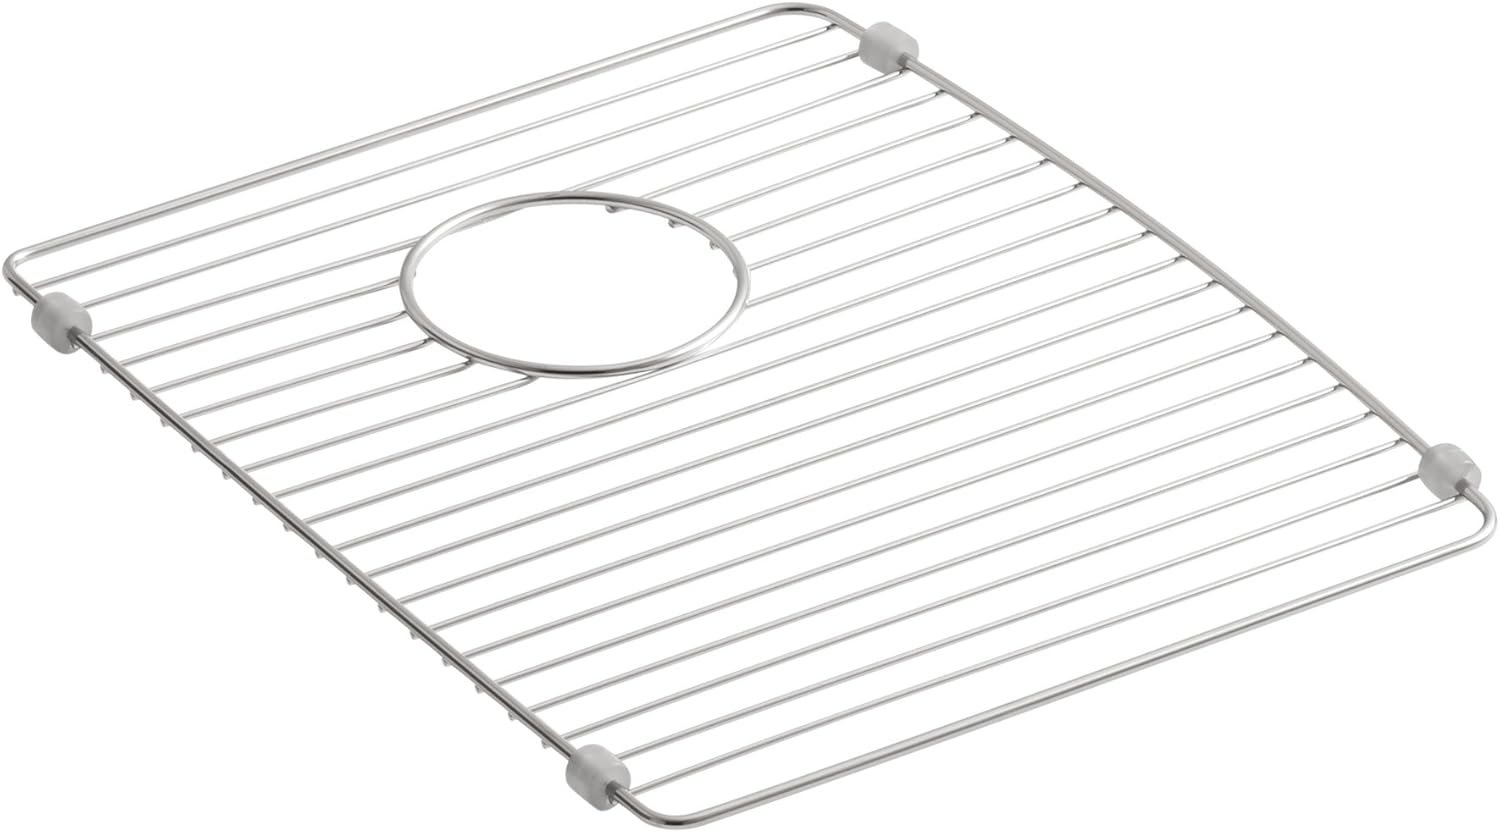
KOHLER K-6121-ST Deerfield Sink Left Basin Sink Rack, Stainless Steel, 15-3/8" X 13-1/16"
Category: Tools & Home Improvement
Product Description Designed to fit into the left bottom of the Deerfield double-equal kitchen sink, this wire rack protects your dishes and the enamel surface of your sink's basin from scratches. It features stainless-steel construction for long-lasting beauty and durability. From the Manufacturer Designed to fit into the left bottom of the Deerfield double-equal kitchen sink, this wire rack protects your dishes and the enamel surface of your sink's basin from scratches. It features stainless-steel construction for long-lasting beauty and durability.
Features: Fits in the left bowl of the K-5873 Deerfield kitchen sink | Durable stainless-steel construction | Helps protect sink surface from daily wear | Reversible design allows rack to fit in either bowl | Dishwasher safe